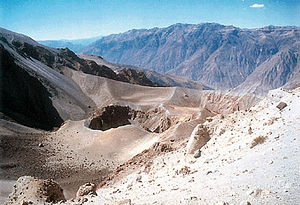
Huaynaputina
Udsigt over krateret og en del af den nærliggende dal
Huaynaputina er en stratovulkan, der ligger i det vulkanske højland i det sydlige Peru. Vulkanen kan ikke identificeres som en selvstædig bjerg, men som et kæmpe vulkankrater. Vulkanen har produceret andesite og dacite med højt kaliumindhold. Den 19. februar 1600 eksploderede Huaynaputina i en kolossal eksplosion, der er den største vulkanske eksplosion i Sydamerika i historisk tid. Eruption forsatte med en række begivenheder indtil marts samme år. En skildring af begivenhederne er fortalt i Fray Antonio Vazquez de Espinosas Compendio y Descripción de las Indias, der er oversat til engelsk som Kompendium og beskrivelse af Vestindien i 1942.